Fisher Hall (Miami University)

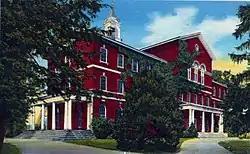
An illustration of Fisher Hall from a 1940s postcard.

Fisher Hall was a building at Miami University in Oxford, Ohio. Originally the Oxford Female College, the building was later used as a sanitarium and was purchased by Miami in 1925. It served as a first-year men's residence hall (though it was briefly a women's hall during World War II), Naval training school, and theatre. The building remained in use as a dormitory until 1958, when the upper floors were condemned and the theatre remained the only part of the building still in use. With the construction of Miami's Center for Performing Arts in 1968, the theatre became unused and the building turned into a storage facility. After a push to save the building in the mid-1970s, the hall was razed because the cost of renovating the building was identical to the costs of new construction. Miami University's hotel, The Marcum, was built in 1982 on the former site of Fisher Hall.